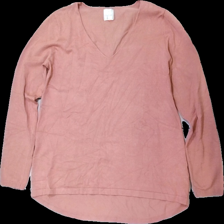
View: front
Type: Top
Category: Ladies
Brand: Not in the list
Brand text on label: culture
Colors: Pink
Material: 100% viscose
Cut: Regular
Size: M
Season: All
Damage location: top center
Damage 2 location: top right
Damage 3 location: bottom left
Price range: <50
Recommended usage: Export
Description: rosa långärmad tröja, nopprig